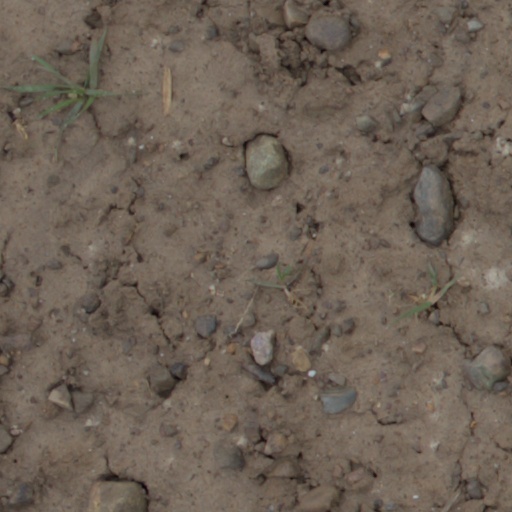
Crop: wheat